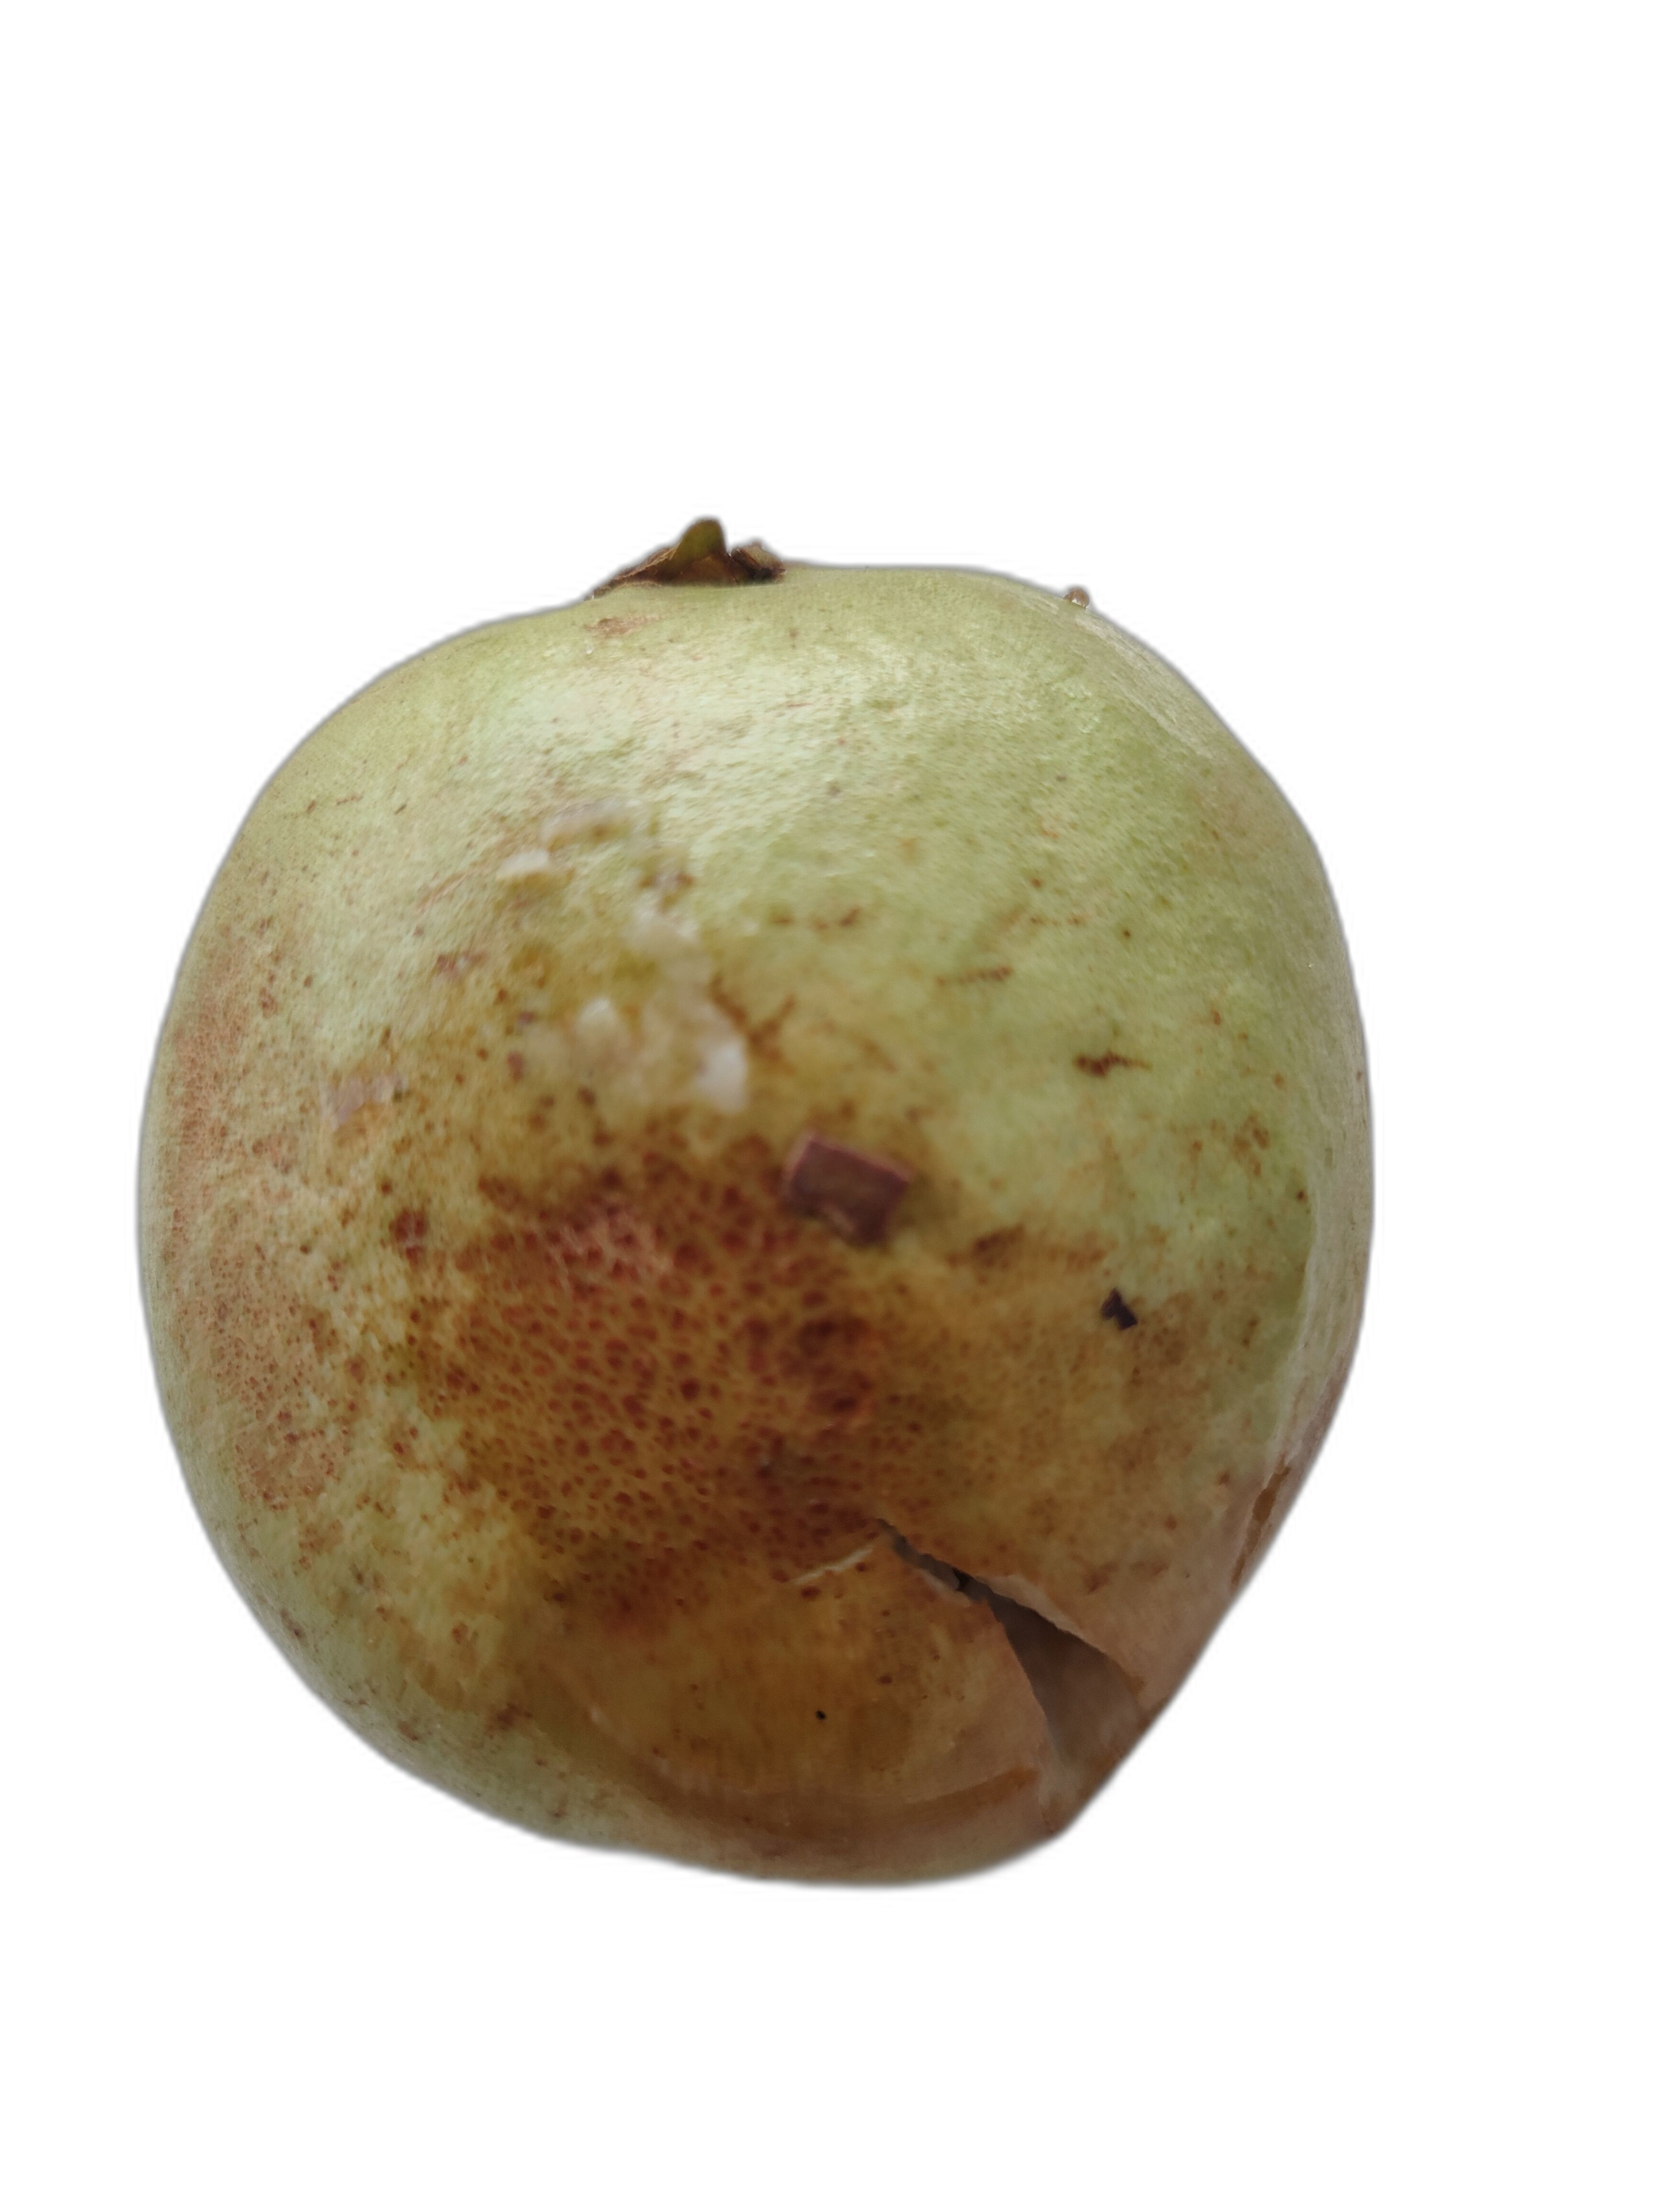
Plant part: fruit
Disease: Styler end root